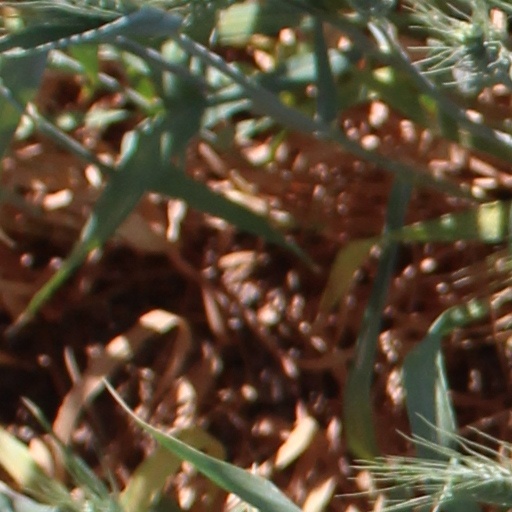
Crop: wheat